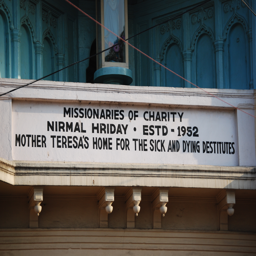
the sign over the entrance